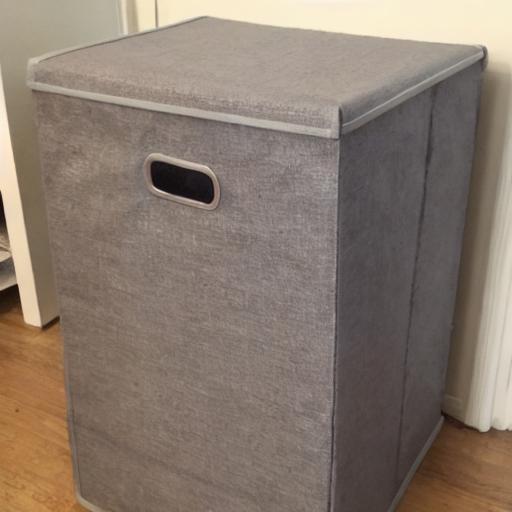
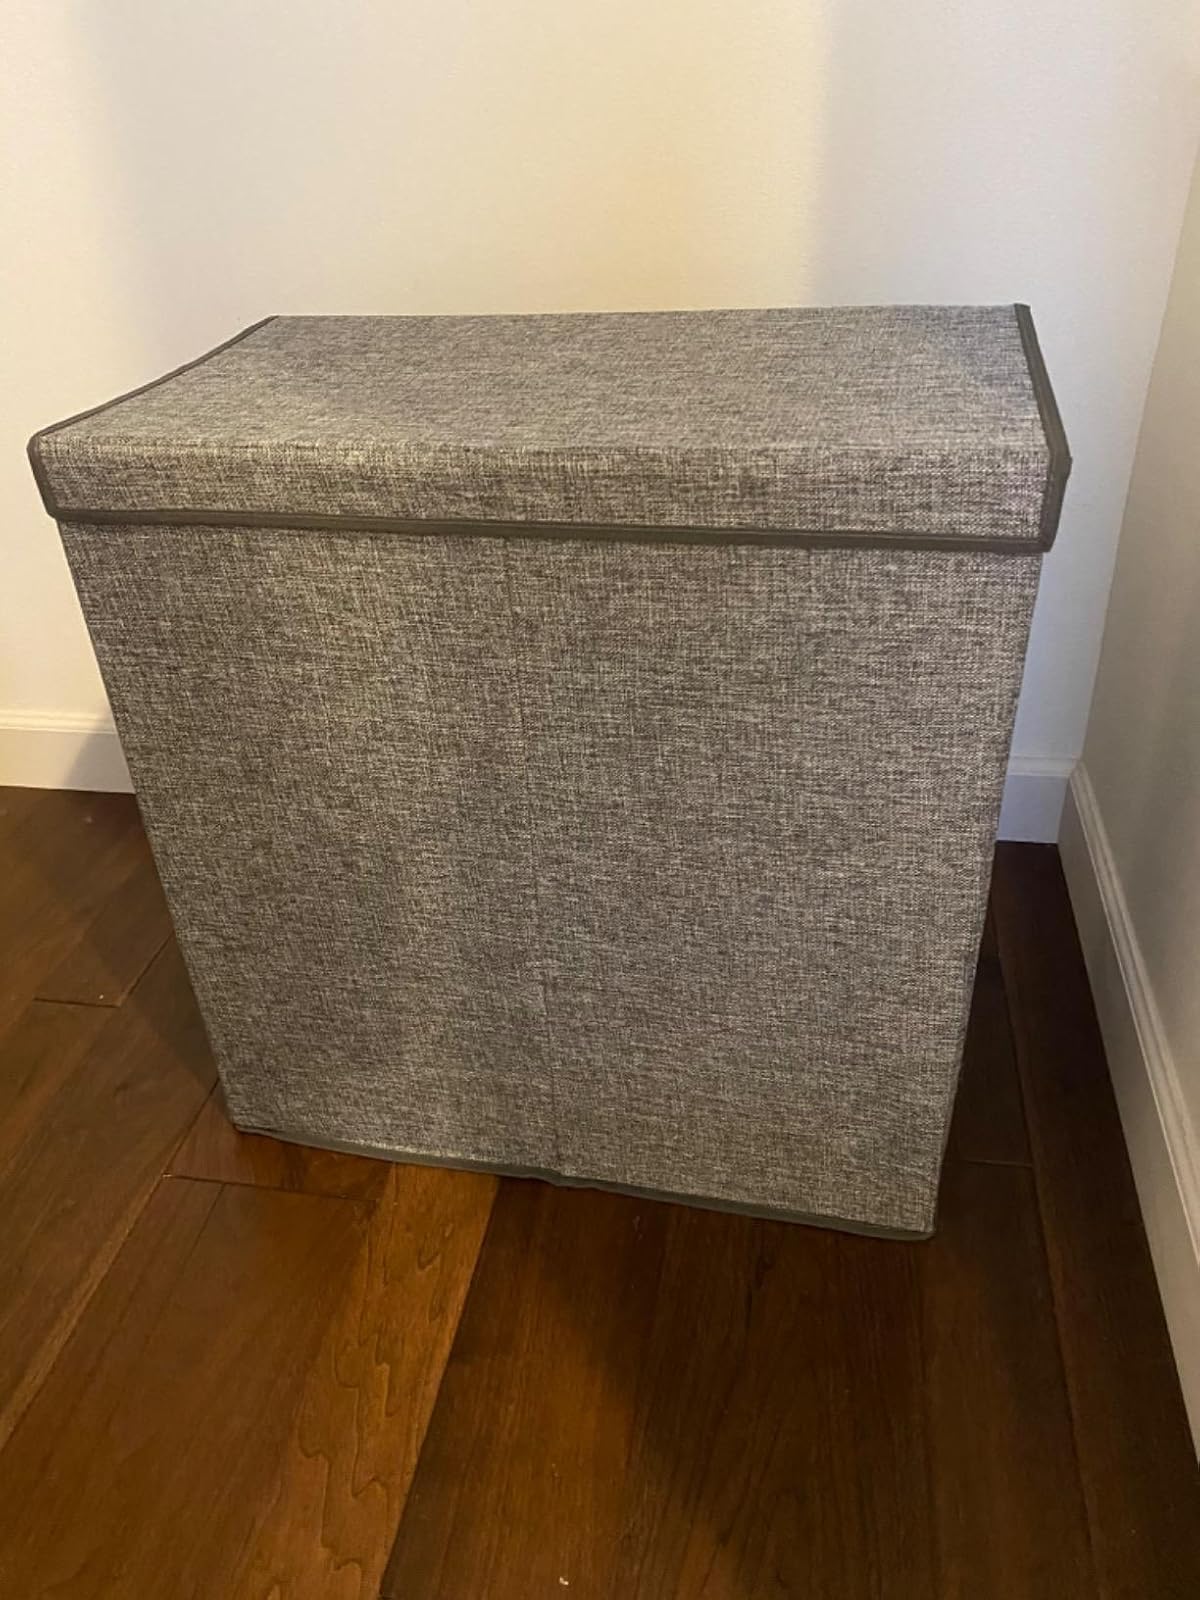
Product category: items_hamper
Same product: no